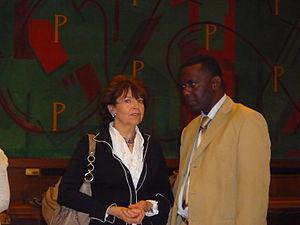
Le militant anti-esclavagiste Biram Ould Dah Ould Abeid (à droite) a été condamné à six mois de prison pour avoir participé à un rassemblement non autorisé.
L'esclavage en Mauritanie concernerait environ 43 000 personnes soit 1,06 % de la population en 2016. Cependant, les autorités tentent officiellement d'éradiquer ce phénomène. La Rapporteuse spéciale de l'ONU sur les formes contemporaines de l'esclavage Urmila Bhoola a salué le 21 août 2015 les mesures adoptées par le gouvernement mauritanien pour éradiquer toutes les formes d'esclavage dans le pays. En effet la nouvelle loi rectifie et endurcit les peines de celle de 2007 incriminant l’esclavage mais qui n'avait pu être appliquée en raison du coup d'État de 2008. Néanmoins, la veille, le 20 août 2015, Biram Dah Abeid, figure emblématique de la lutte contre l'esclavage moderne, était condamné en appel à 2 ans d'emprisonnement.